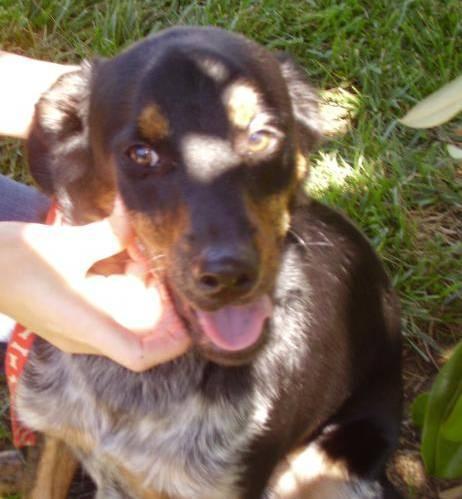
dog